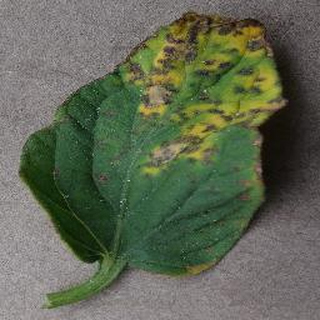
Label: tomato_bacterial_spot